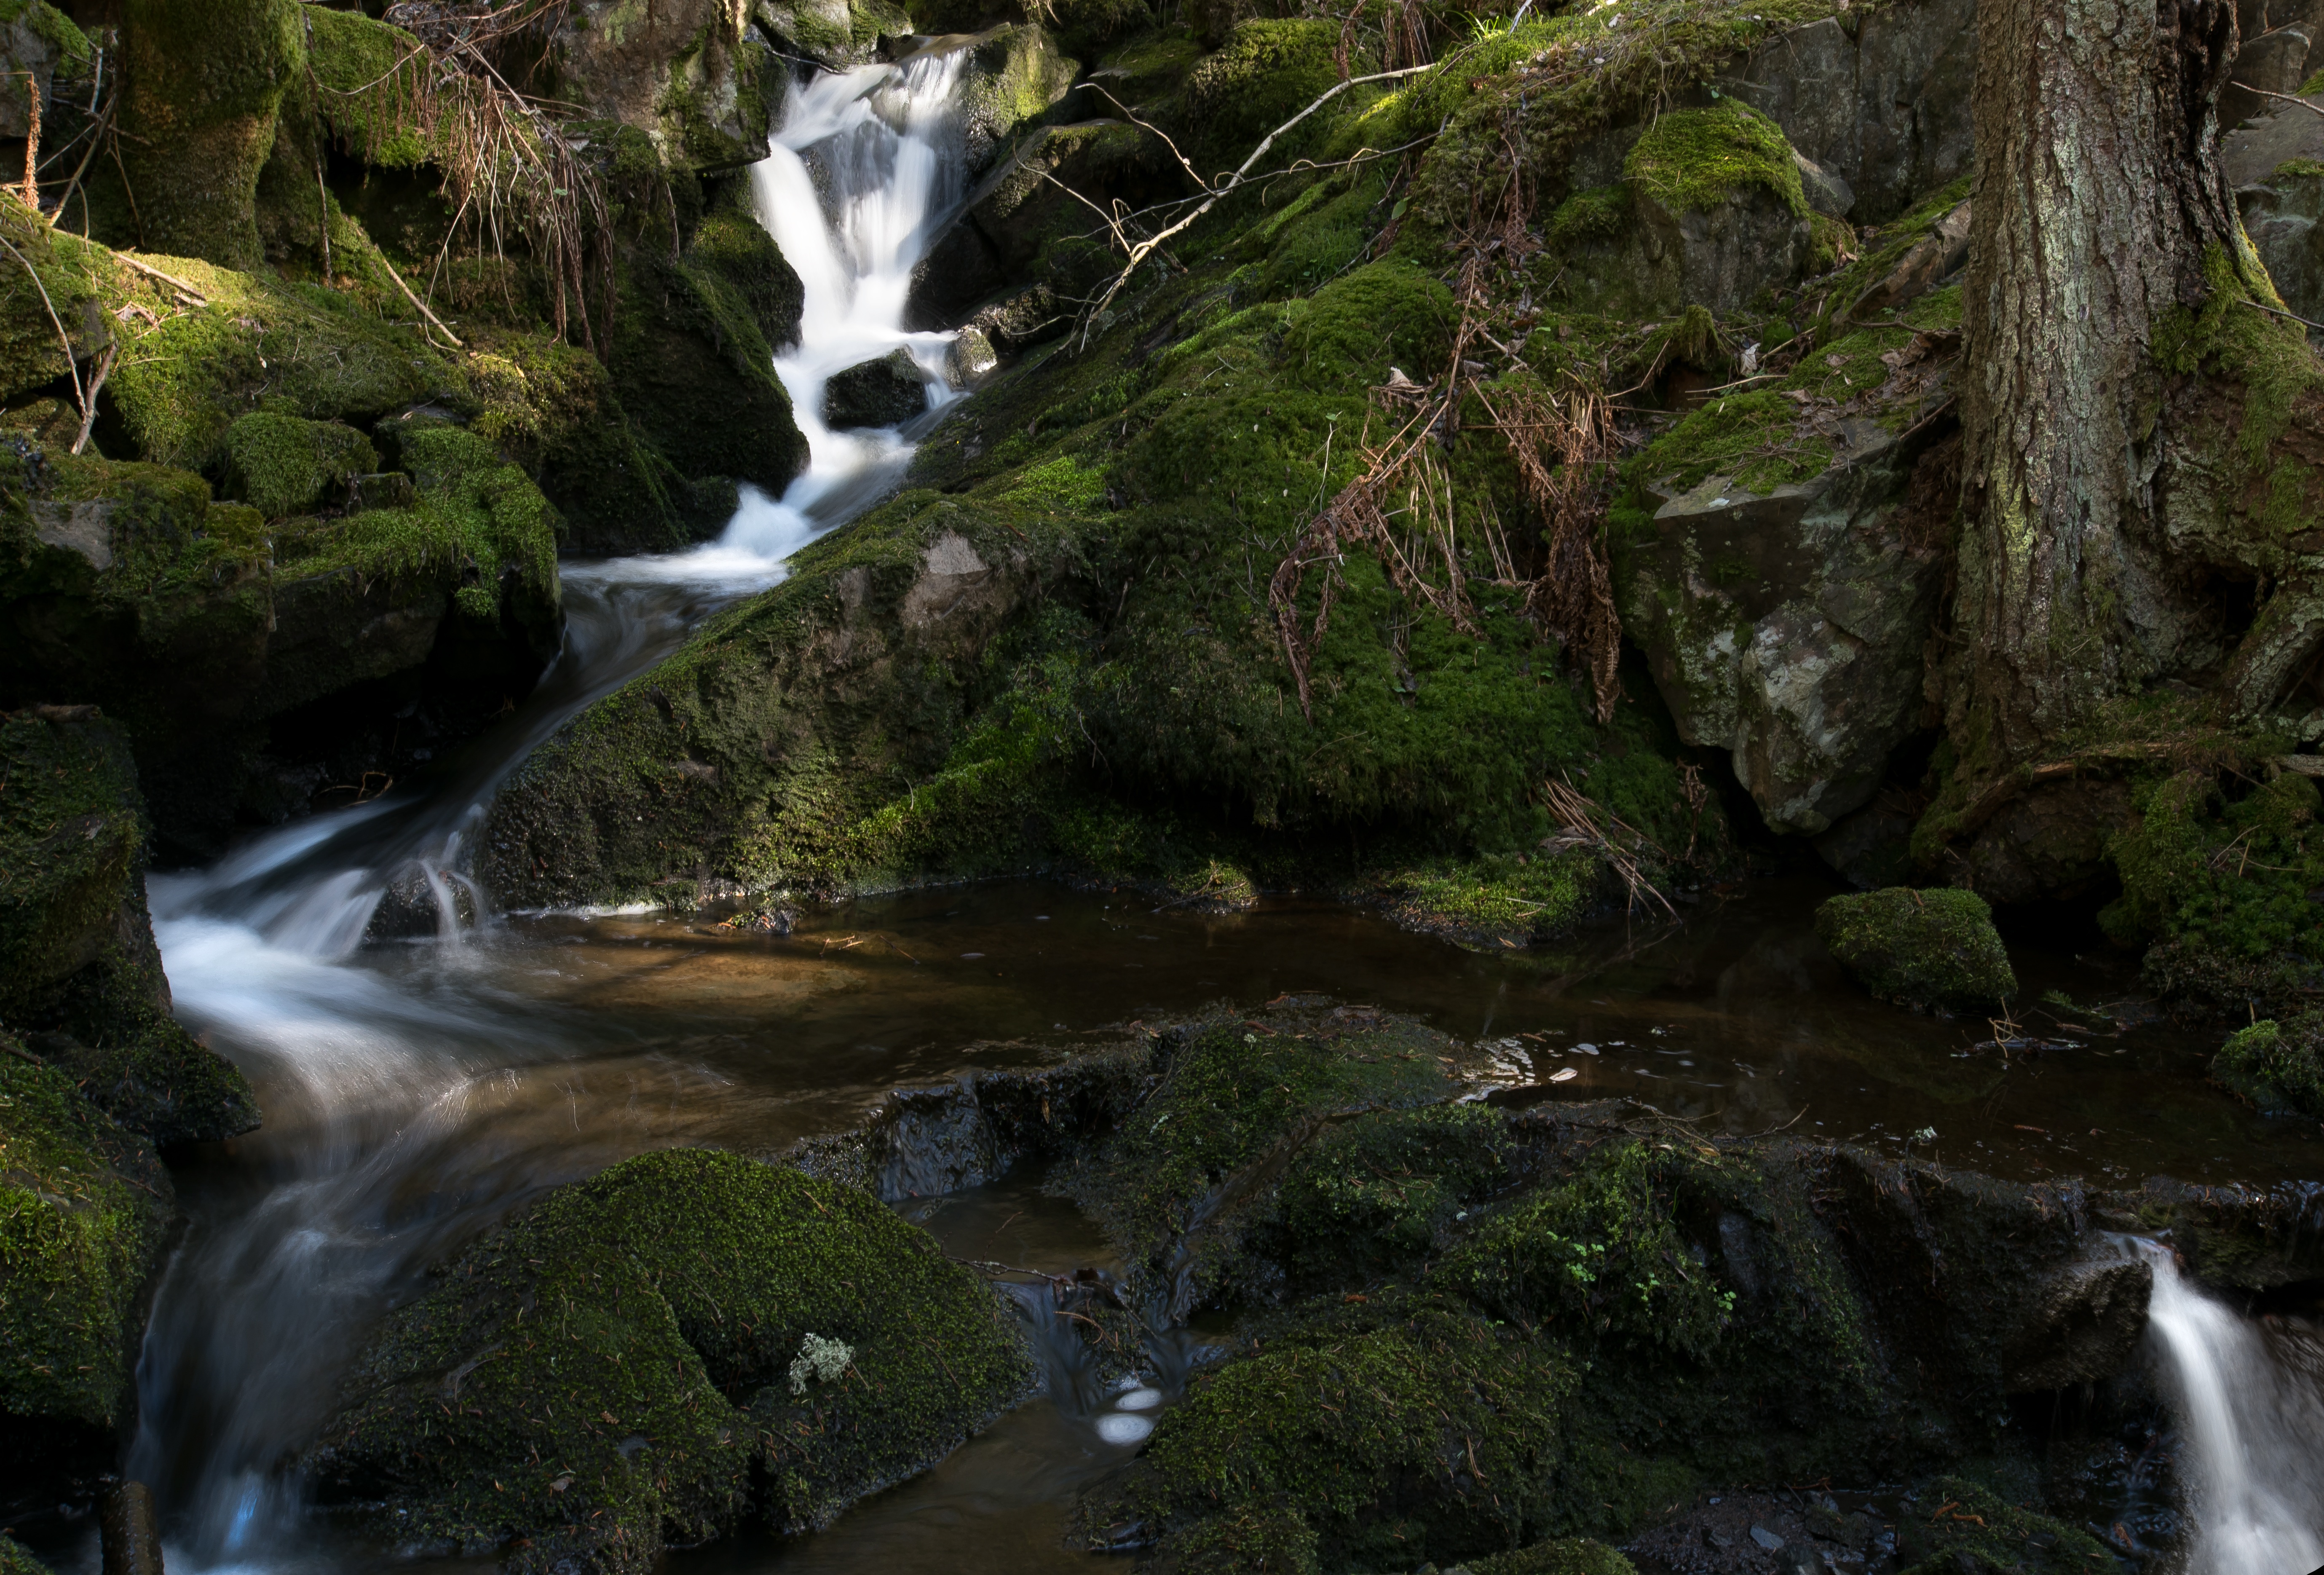
water, nature, forest, rock, waterfall, wilderness, river, valley, stream, green, jungle, rapid, body of water, rainforest, wasserfall, woodland, the nature of the, water feature, watercourse